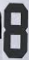
Number: 8